Symphony No. 3 (Mozart)

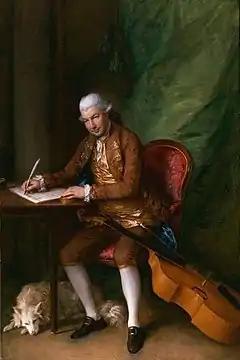
Portrait by Gainsborough of Carl Friedrich Abel, the composer of this work which was long misattributed to Mozart.

The Symphony No. 3 in E major, K. 18, formerly misattributed to Wolfgang Amadeus Mozart, is a symphony composed by Carl Friedrich Abel, a leading German composer of the earlier Classical period.